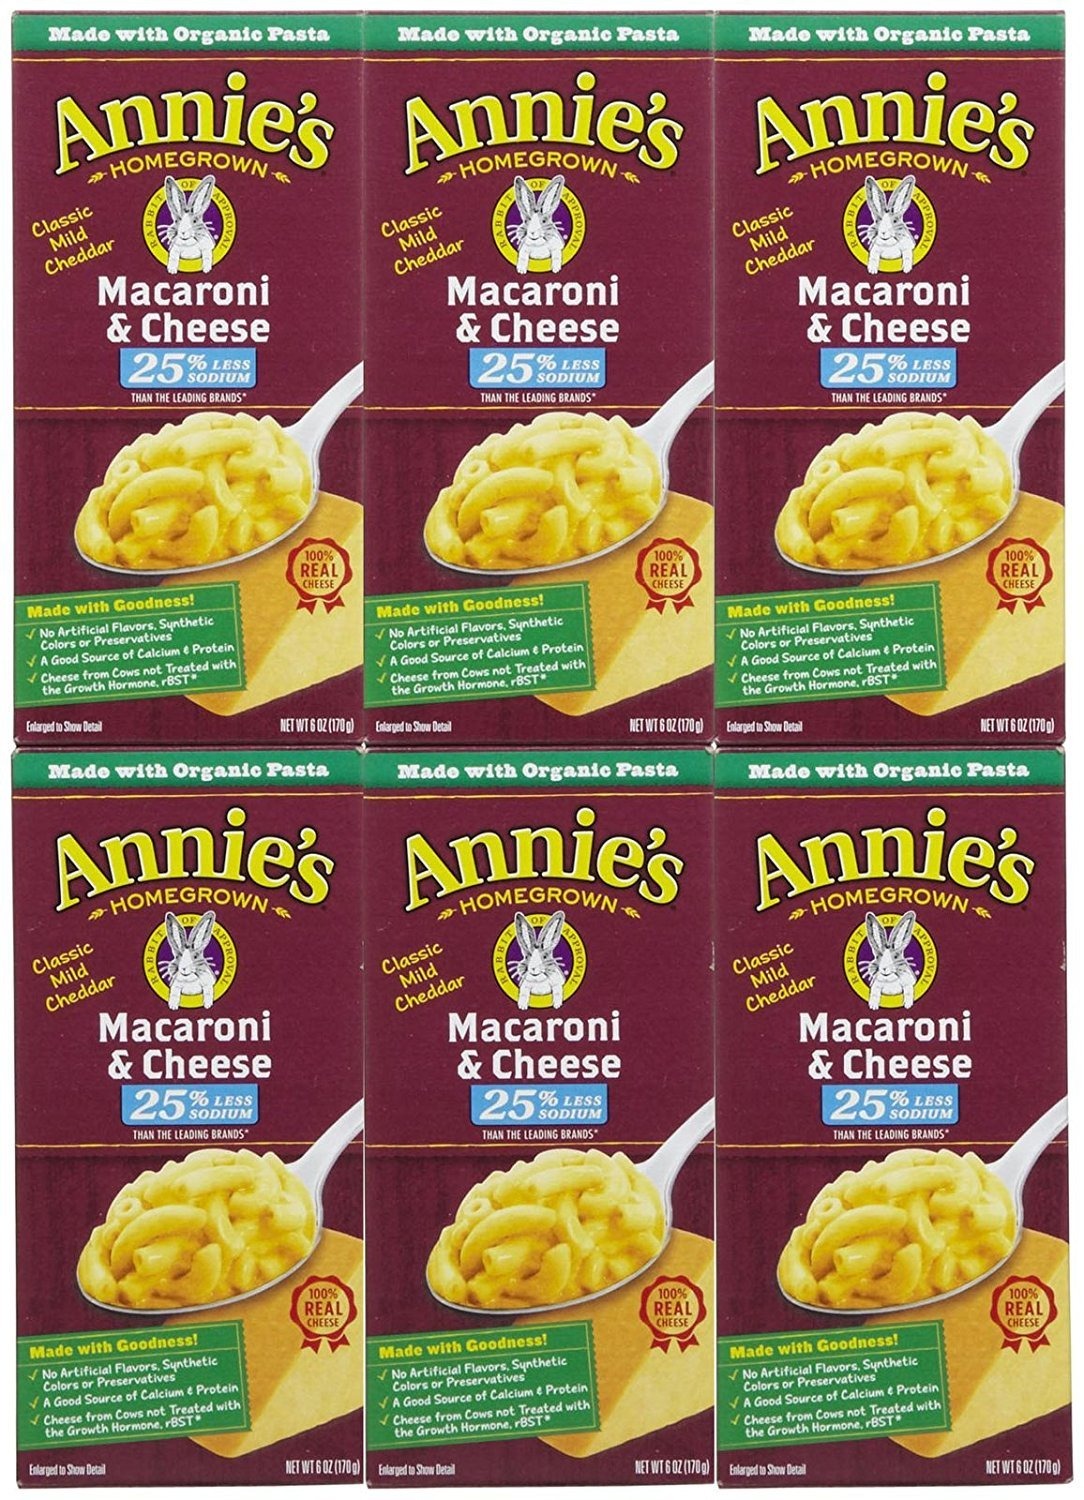
Item Name: Annie's Homegrown Lower Sodium Macaroni & Cheese, 6 oz, 6 pk
Product Description: <p>For those following a lower-sodium diet, Annie's has created a delicious mac & cheese with 25% less sodium than the leading brands. Of course, it's still absolutely delicious, and made with organic pasta and real cheese.</p>
Value: 36.0
Unit: Ounce

Price: 2.59